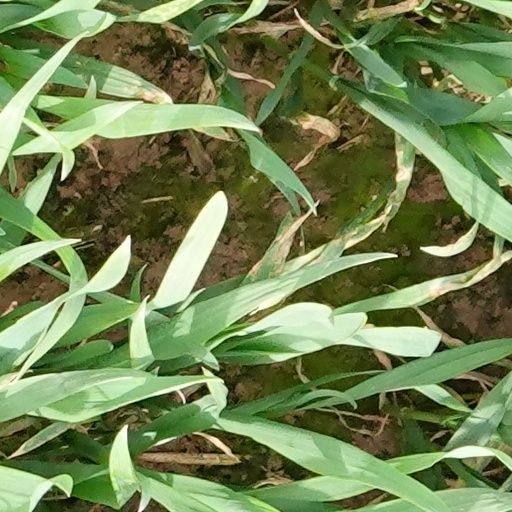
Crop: wheat